Saratov

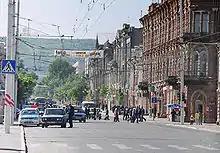
Moskovskaya Street in Saratov

During World War II, Saratov was a station on the north–south Volzhskaya Rokada, a specially designated military railroad supplying troops, ammunition and supplies to Stalingrad. In 1942-1943 the city was bombed by German aircraft. The main target was the Kirov oil refinery, which was heavily bombarded, seriously damaging the installation and destroying 80% of its plant and temporarily interrupting its work. The Luftwaffe was able to destroy all the fuel stock at bases in Saratov and eliminate the oil plant in the city.